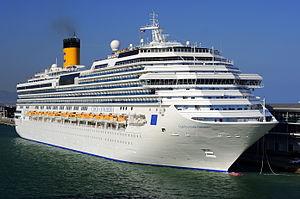
Une croisière est un voyage à titre principalement récréatif effectué en bateau. Cette forme de tourisme connaît à compter de la fin du XXᵉ siècle un important développement qui voit les navires de croisière devenir de vastes paquebots.
Le naufrage du Costa Concordia est un grave accident de paquebot de croisière, survenu en Méditerranée, le vendredi 13 janvier 2012, à proximité de l'île du Giglio, au large du littoral sud de la Toscane.